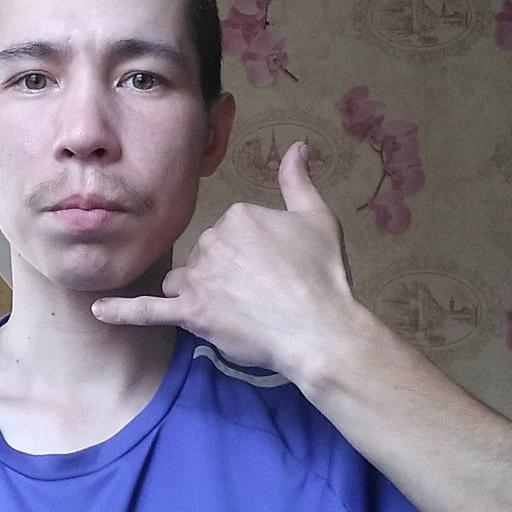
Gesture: call